George Clooney

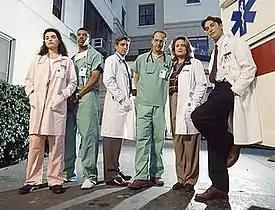
Original cast of "ER" (1994–1995), with Clooney third from the left

Clooney rose to fame when he played Dr. Doug Ross, alongside Anthony Edwards, Julianna Margulies, and Noah Wyle, on the hit NBC medical drama "ER" from 1994 to 1999. "ER" was a cultural phenomenon and is now considered one of the all-time greatest television shows. It was the most-watched show in television for three years — in its second, third and fifth seasons — and average viewing figures often exceeded 30 million. At its peak, the show attracted 47.8 million viewers. After leaving the series in 1999, he made a cameo appearance in the sixth season and returned for a guest spot in the show's final season. For his work on the series, Clooney received two Primetime Emmy Award nominations for Outstanding Lead Actor in a Drama Series in 1995 and 1996. He also earned three Golden Globe Award nominations for Best Actor – Television Series Drama in 1995, 1996, and 1997 (losing to co-star Anthony Edwards).